List of extreme points of Bulgaria

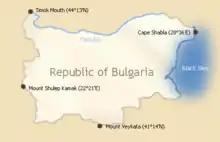
A map of the extreme points of Bulgaria

The extreme points of Bulgaria include the coordinates that are further north, south, east or west than any other location in Bulgaria; and the highest and the lowest elevations in the country. This list excludes Bulgaria's station in Antarctica. With the exception of Cape Shabla, the easternmost location of Bulgaria, all other extreme points are uninhabited.